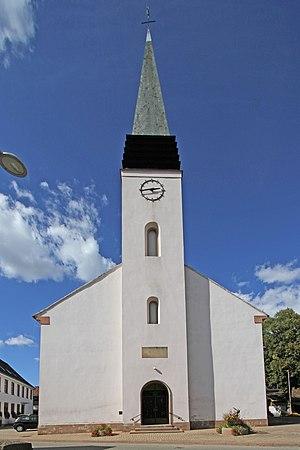
Église Saint-Wendelin de Rohrwiller.